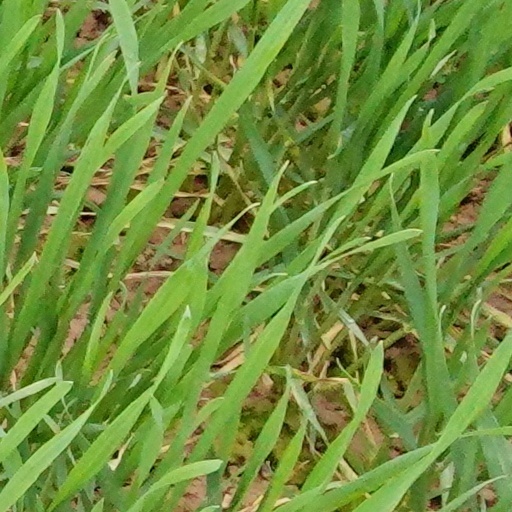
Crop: wheat